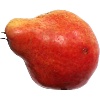
Label: red_pear